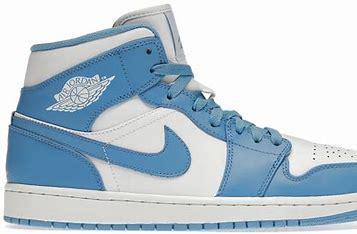
Brand: Jordan
Model: Air 1 Mid Retro Basketball